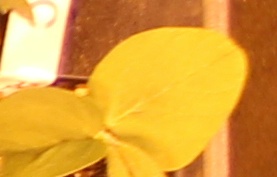
Label: Soybean